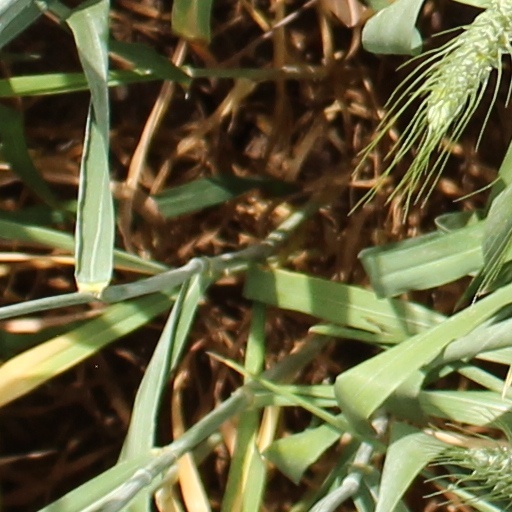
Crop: wheat